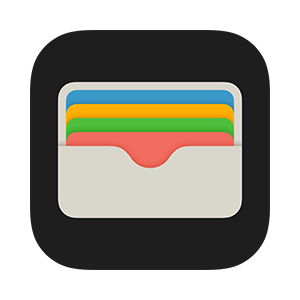
Apple Wallet est une application développée par Apple et sortie le mercredi 19 septembre 2012 lors de la sortie d'iOS 6, permettant de regrouper des bons de réduction, des réservations de places ou encore des cartes de fidélité. Depuis iOS 8.1 et le lancement de Apple Pay, il est également possible de regrouper ses cartes de crédit. Lors de la WWDC 2015 et la présentation d'iOS 9, l'application est renommée Wallet.